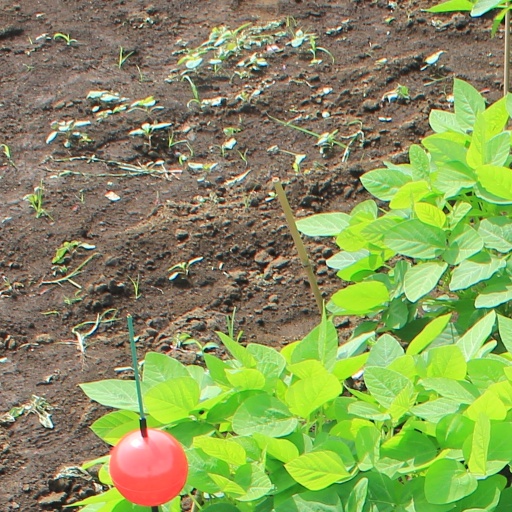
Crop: soybean